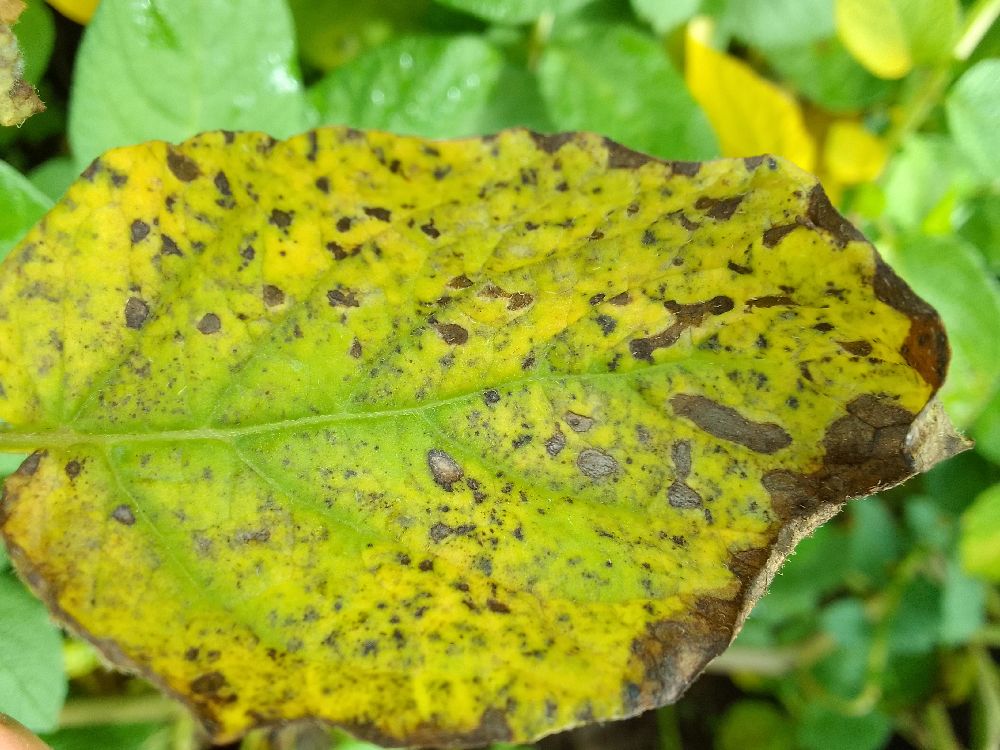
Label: Early blight